History of the United States Air Force

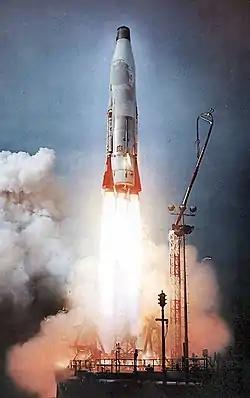
Test launch of a SM-65B Atlas intercontinental ballistic missile from Cape Canaveral Launch Complex 14.

On 12 November 1945, General of the Army Henry H. Arnold, the commanding general of the United States Army Air Forces, sent a report to Secretary of War Robert P. Patterson emphasizing that the future United States Air Force would need to invest heavily in space and ballistic missile capabilities, rather than just focus on current aircraft. General Arnold received strong backing from Theodore von Kármán, the head of the Army Air Forces Scientific Advisory Group, and later United States Air Force Scientific Advisory Board. A 1946 study by Project RAND, directed by General Arnold and conducted by Louis Ridenour to determine the feasibility of a strategic reconnaissance satellite, identified nearly all future space mission areas, including intelligence, weather forecasting, satellite communications, and satellite navigation.